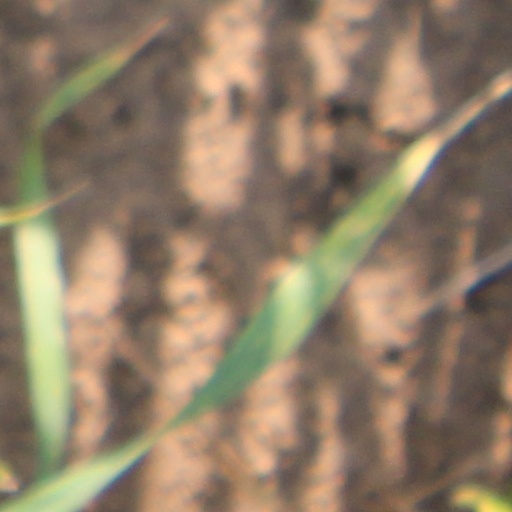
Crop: wheat